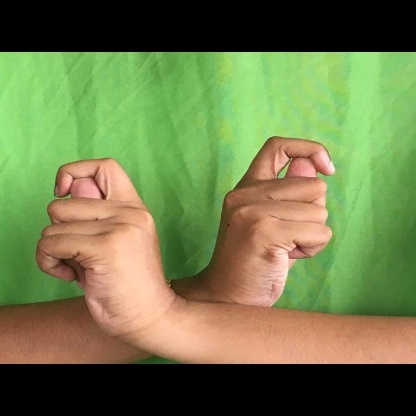
Mudra: Berunda